Budini

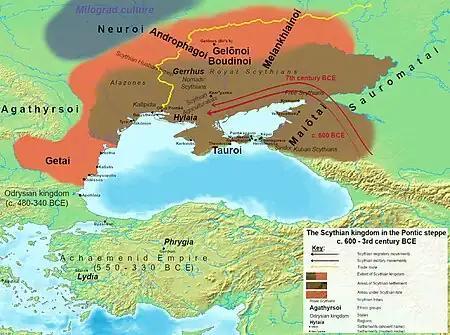
The location of the Budini near Scythia.

The Budini lived alongside the Gelonians in the valley of the Vorskla river.